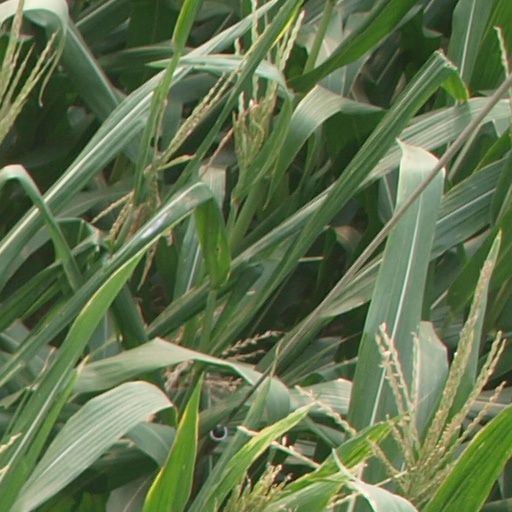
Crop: maize; corn